Minix

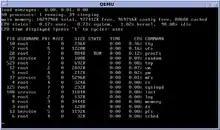
MINIX 3.2 running the "top" system monitoring command

Version 3.1.5 was released on 5 November 2009. It contains X11, emacs, vi, cc, gcc, perl, python, ash, bash, zsh, ftp, ssh, telnet, pine, and over 400 other common Unix utility programs. With the addition of X11, this version marks the transition away from a text-only system. In many cases it can automatically restart a crashed driver without affecting running processes. In this way, MINIX is self-healing and can be used in applications demanding high reliability. MINIX 3 also has support for virtual memory management, making it suitable for desktop OS use. Desktop applications such as Firefox and OpenOffice.org are not yet available for MINIX 3 however.